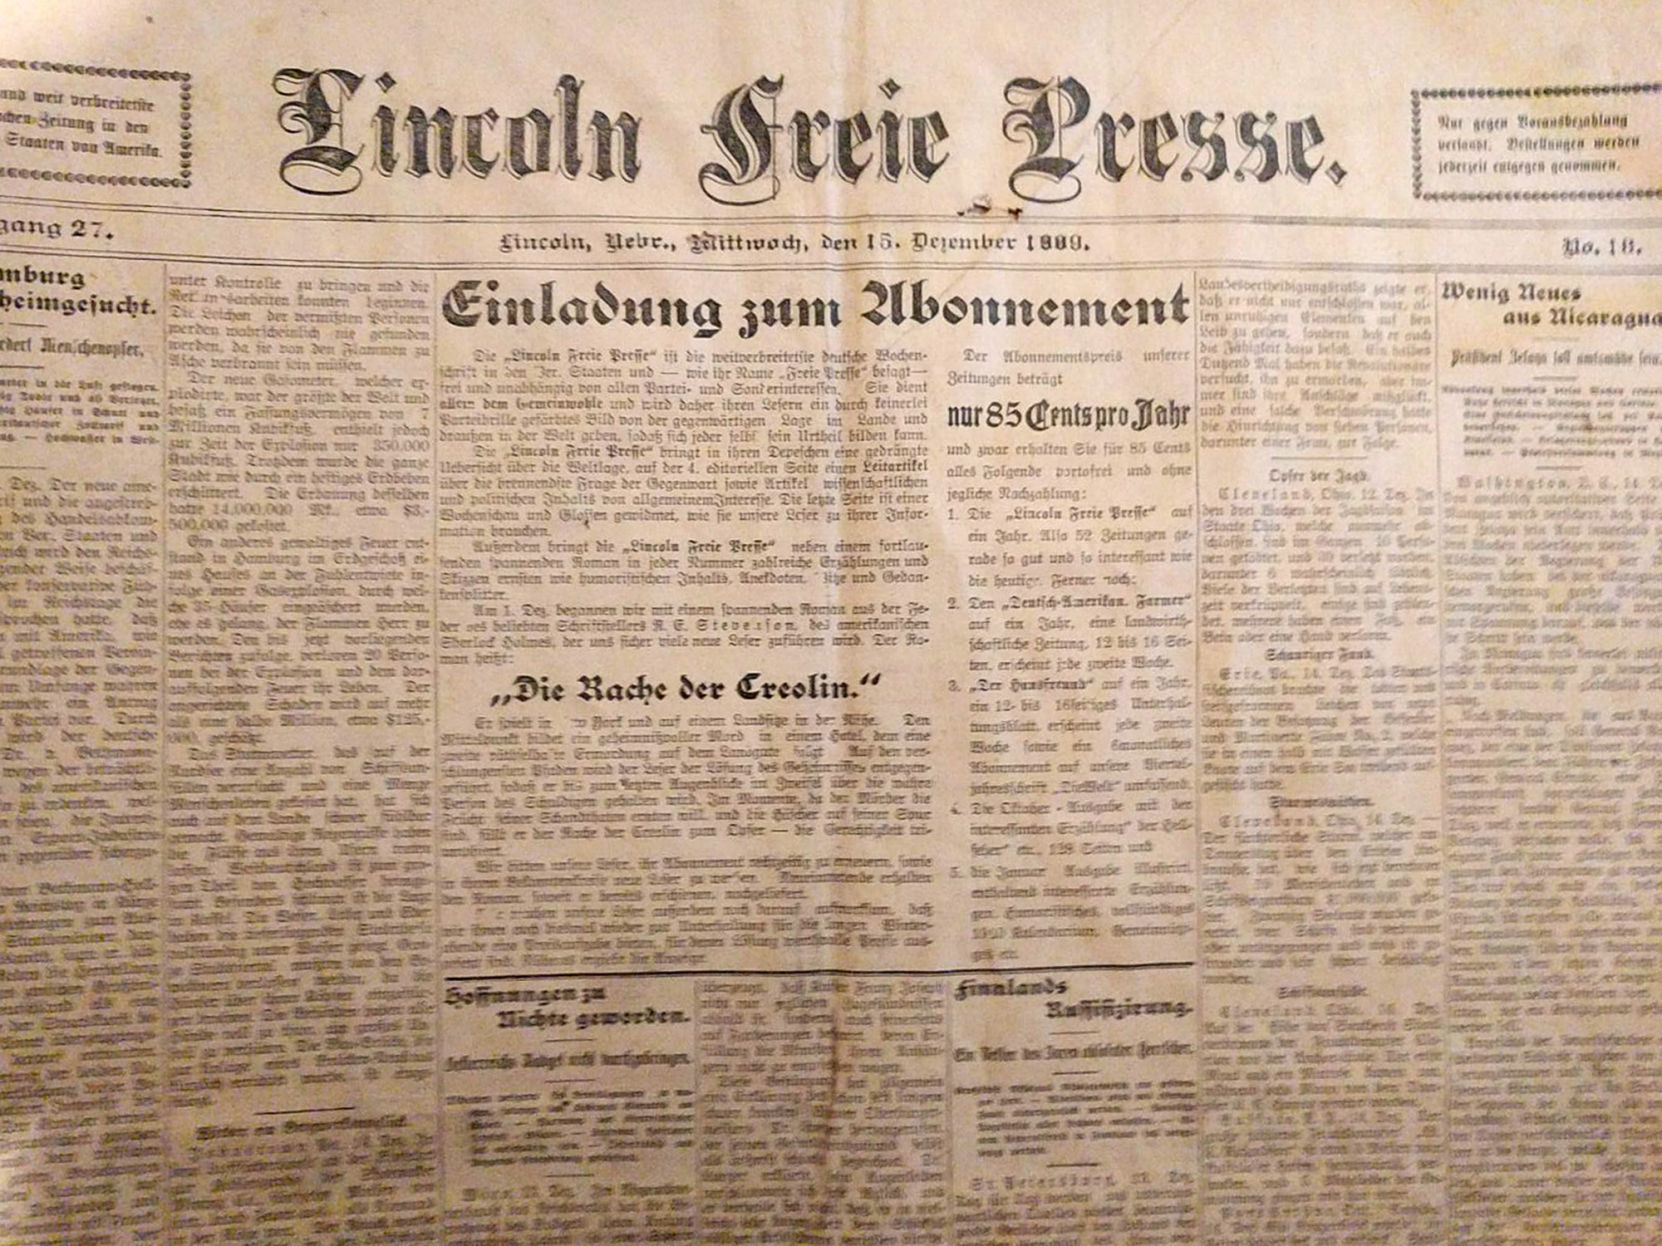
Waste category: paper